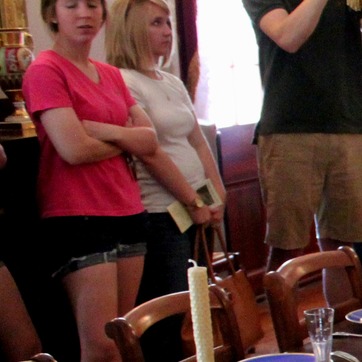
Material: skin